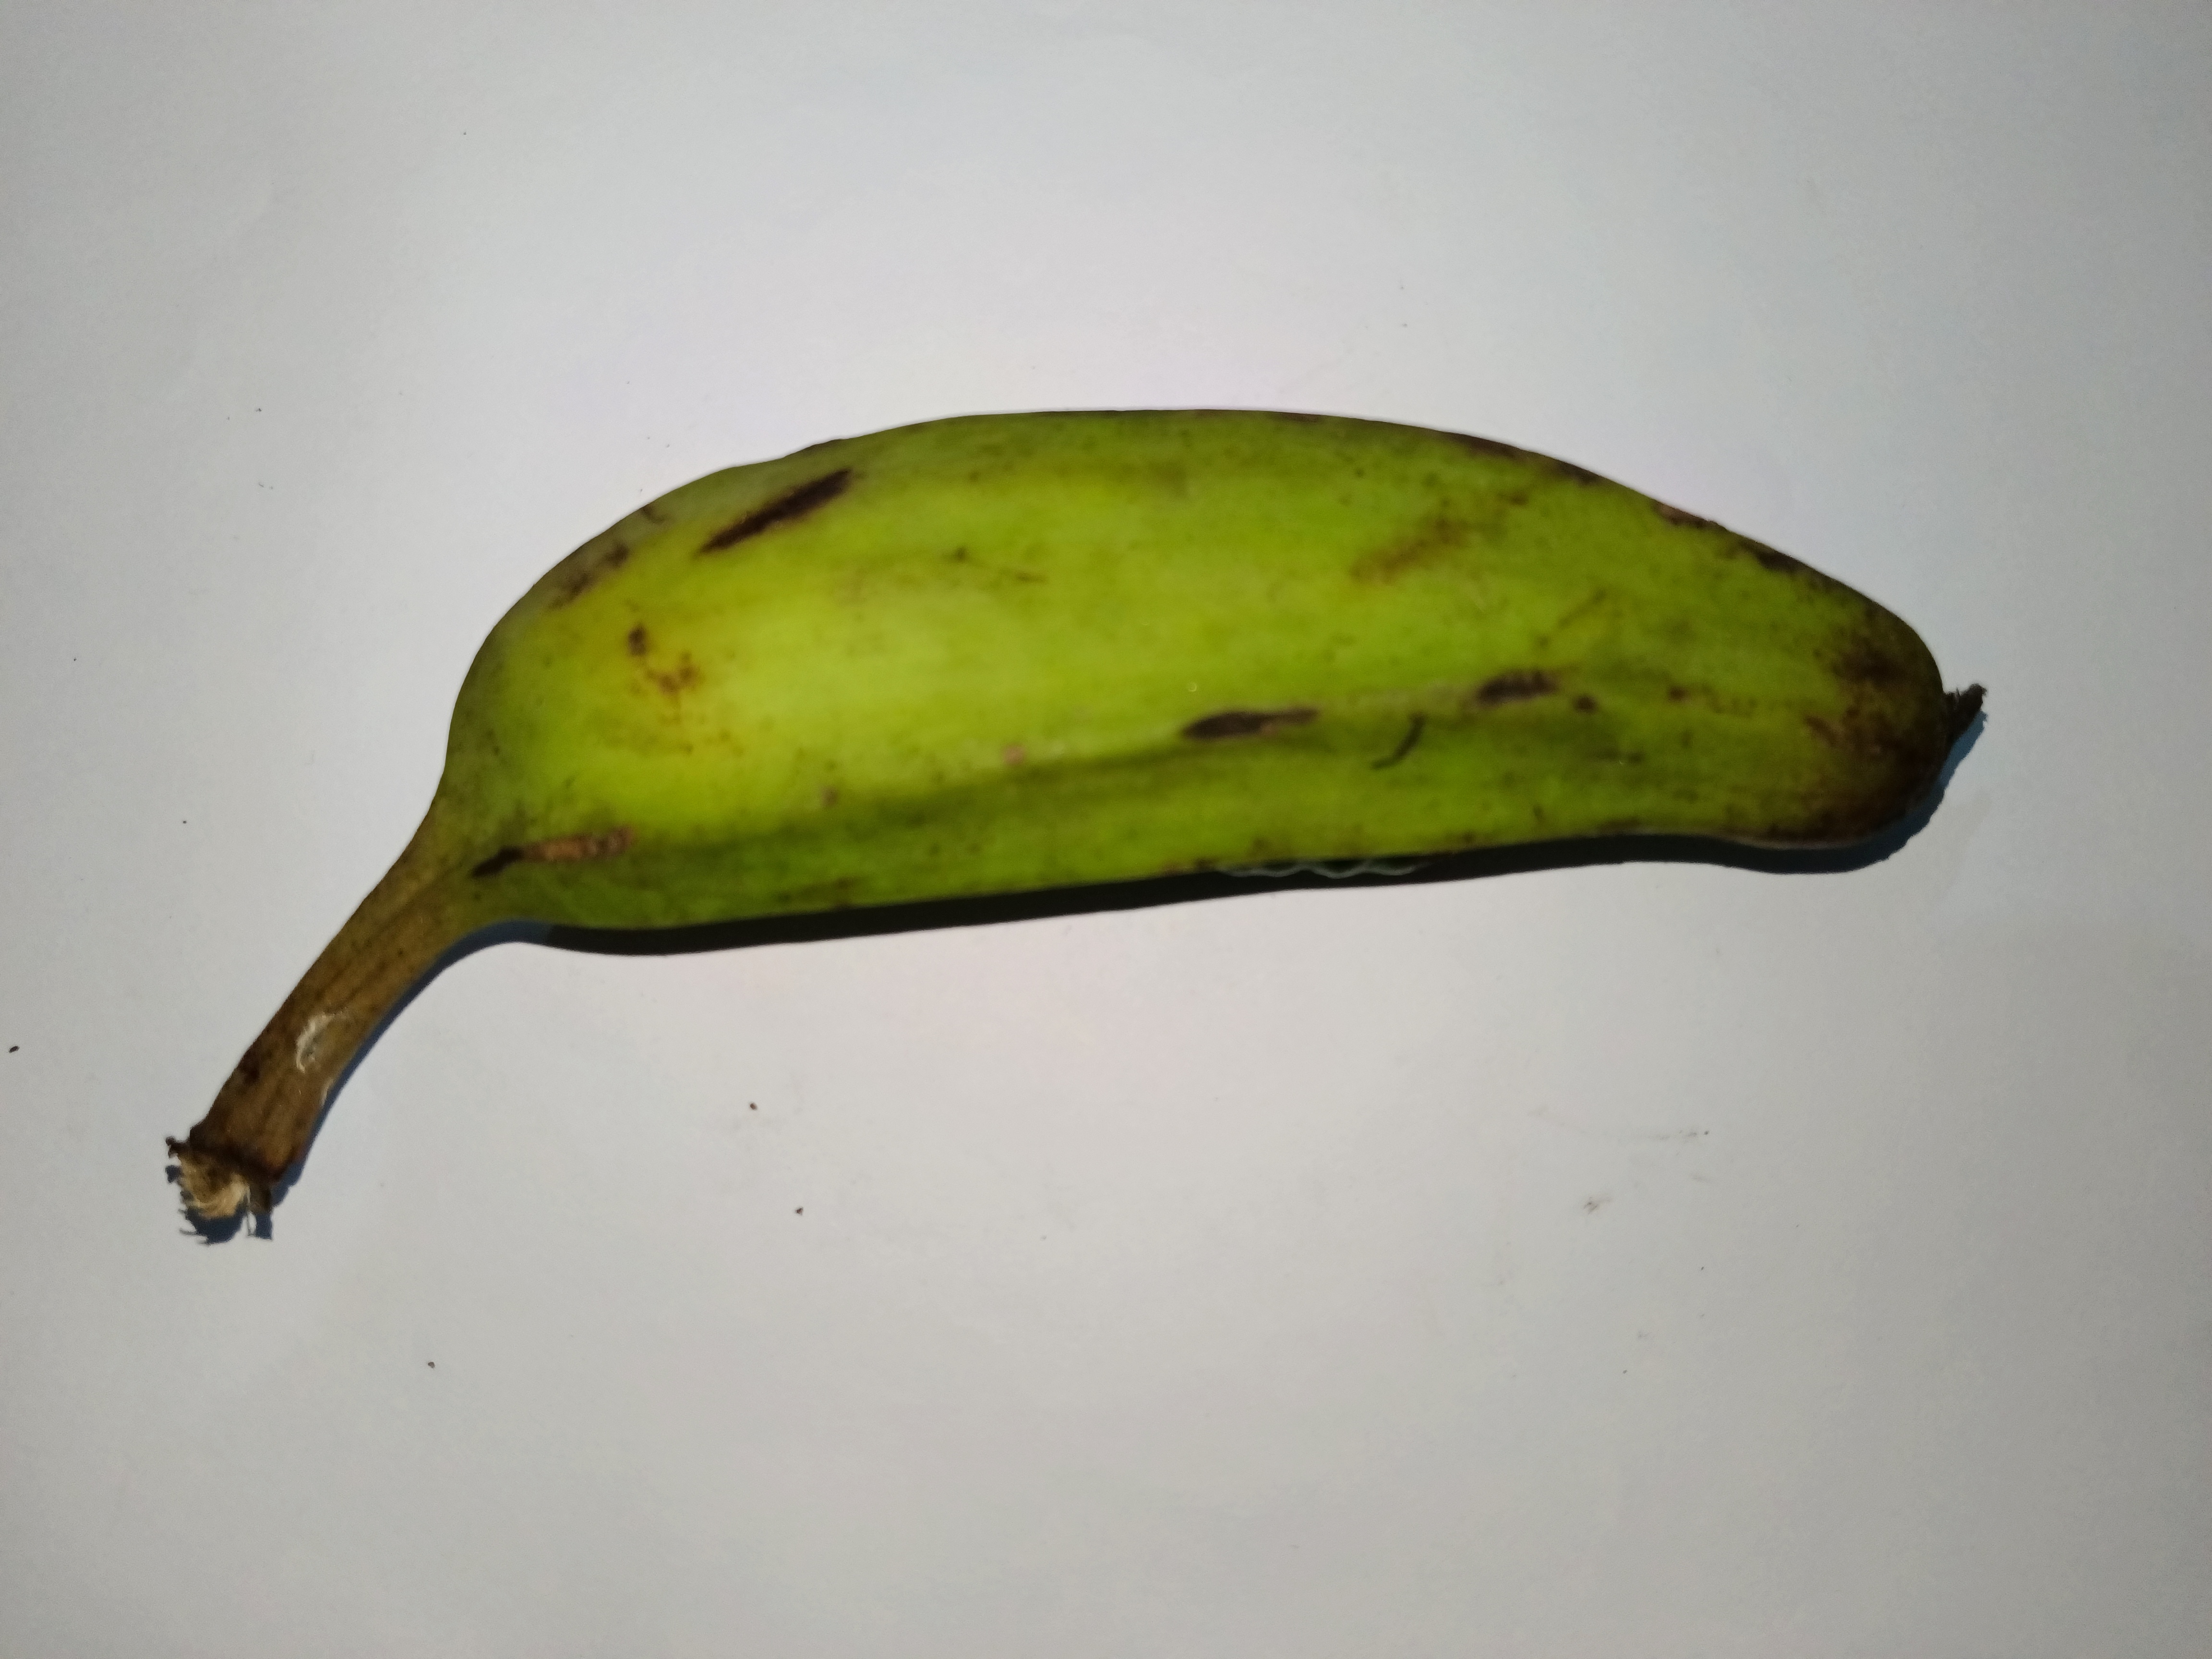
Banana variety: Anaji